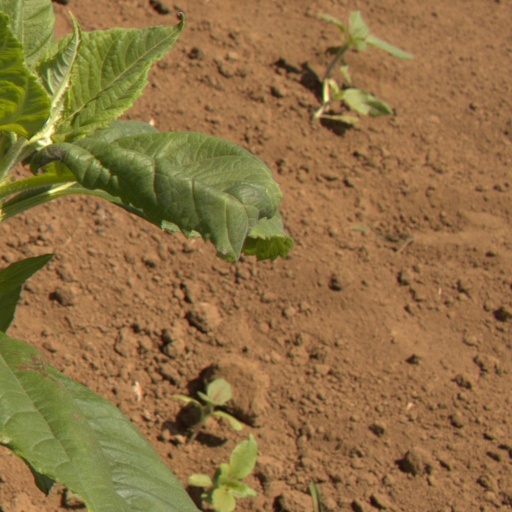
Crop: Jerusalem artichoke